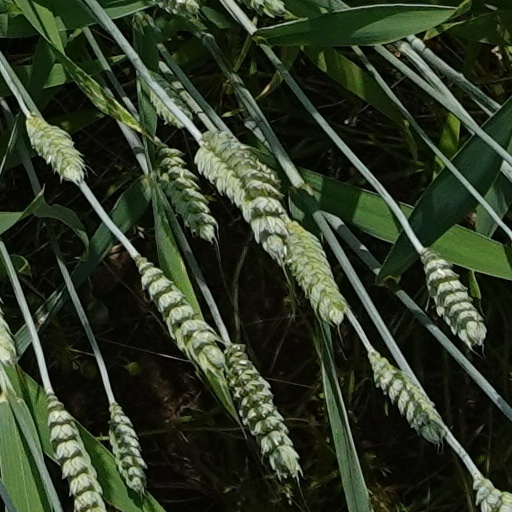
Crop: wheat